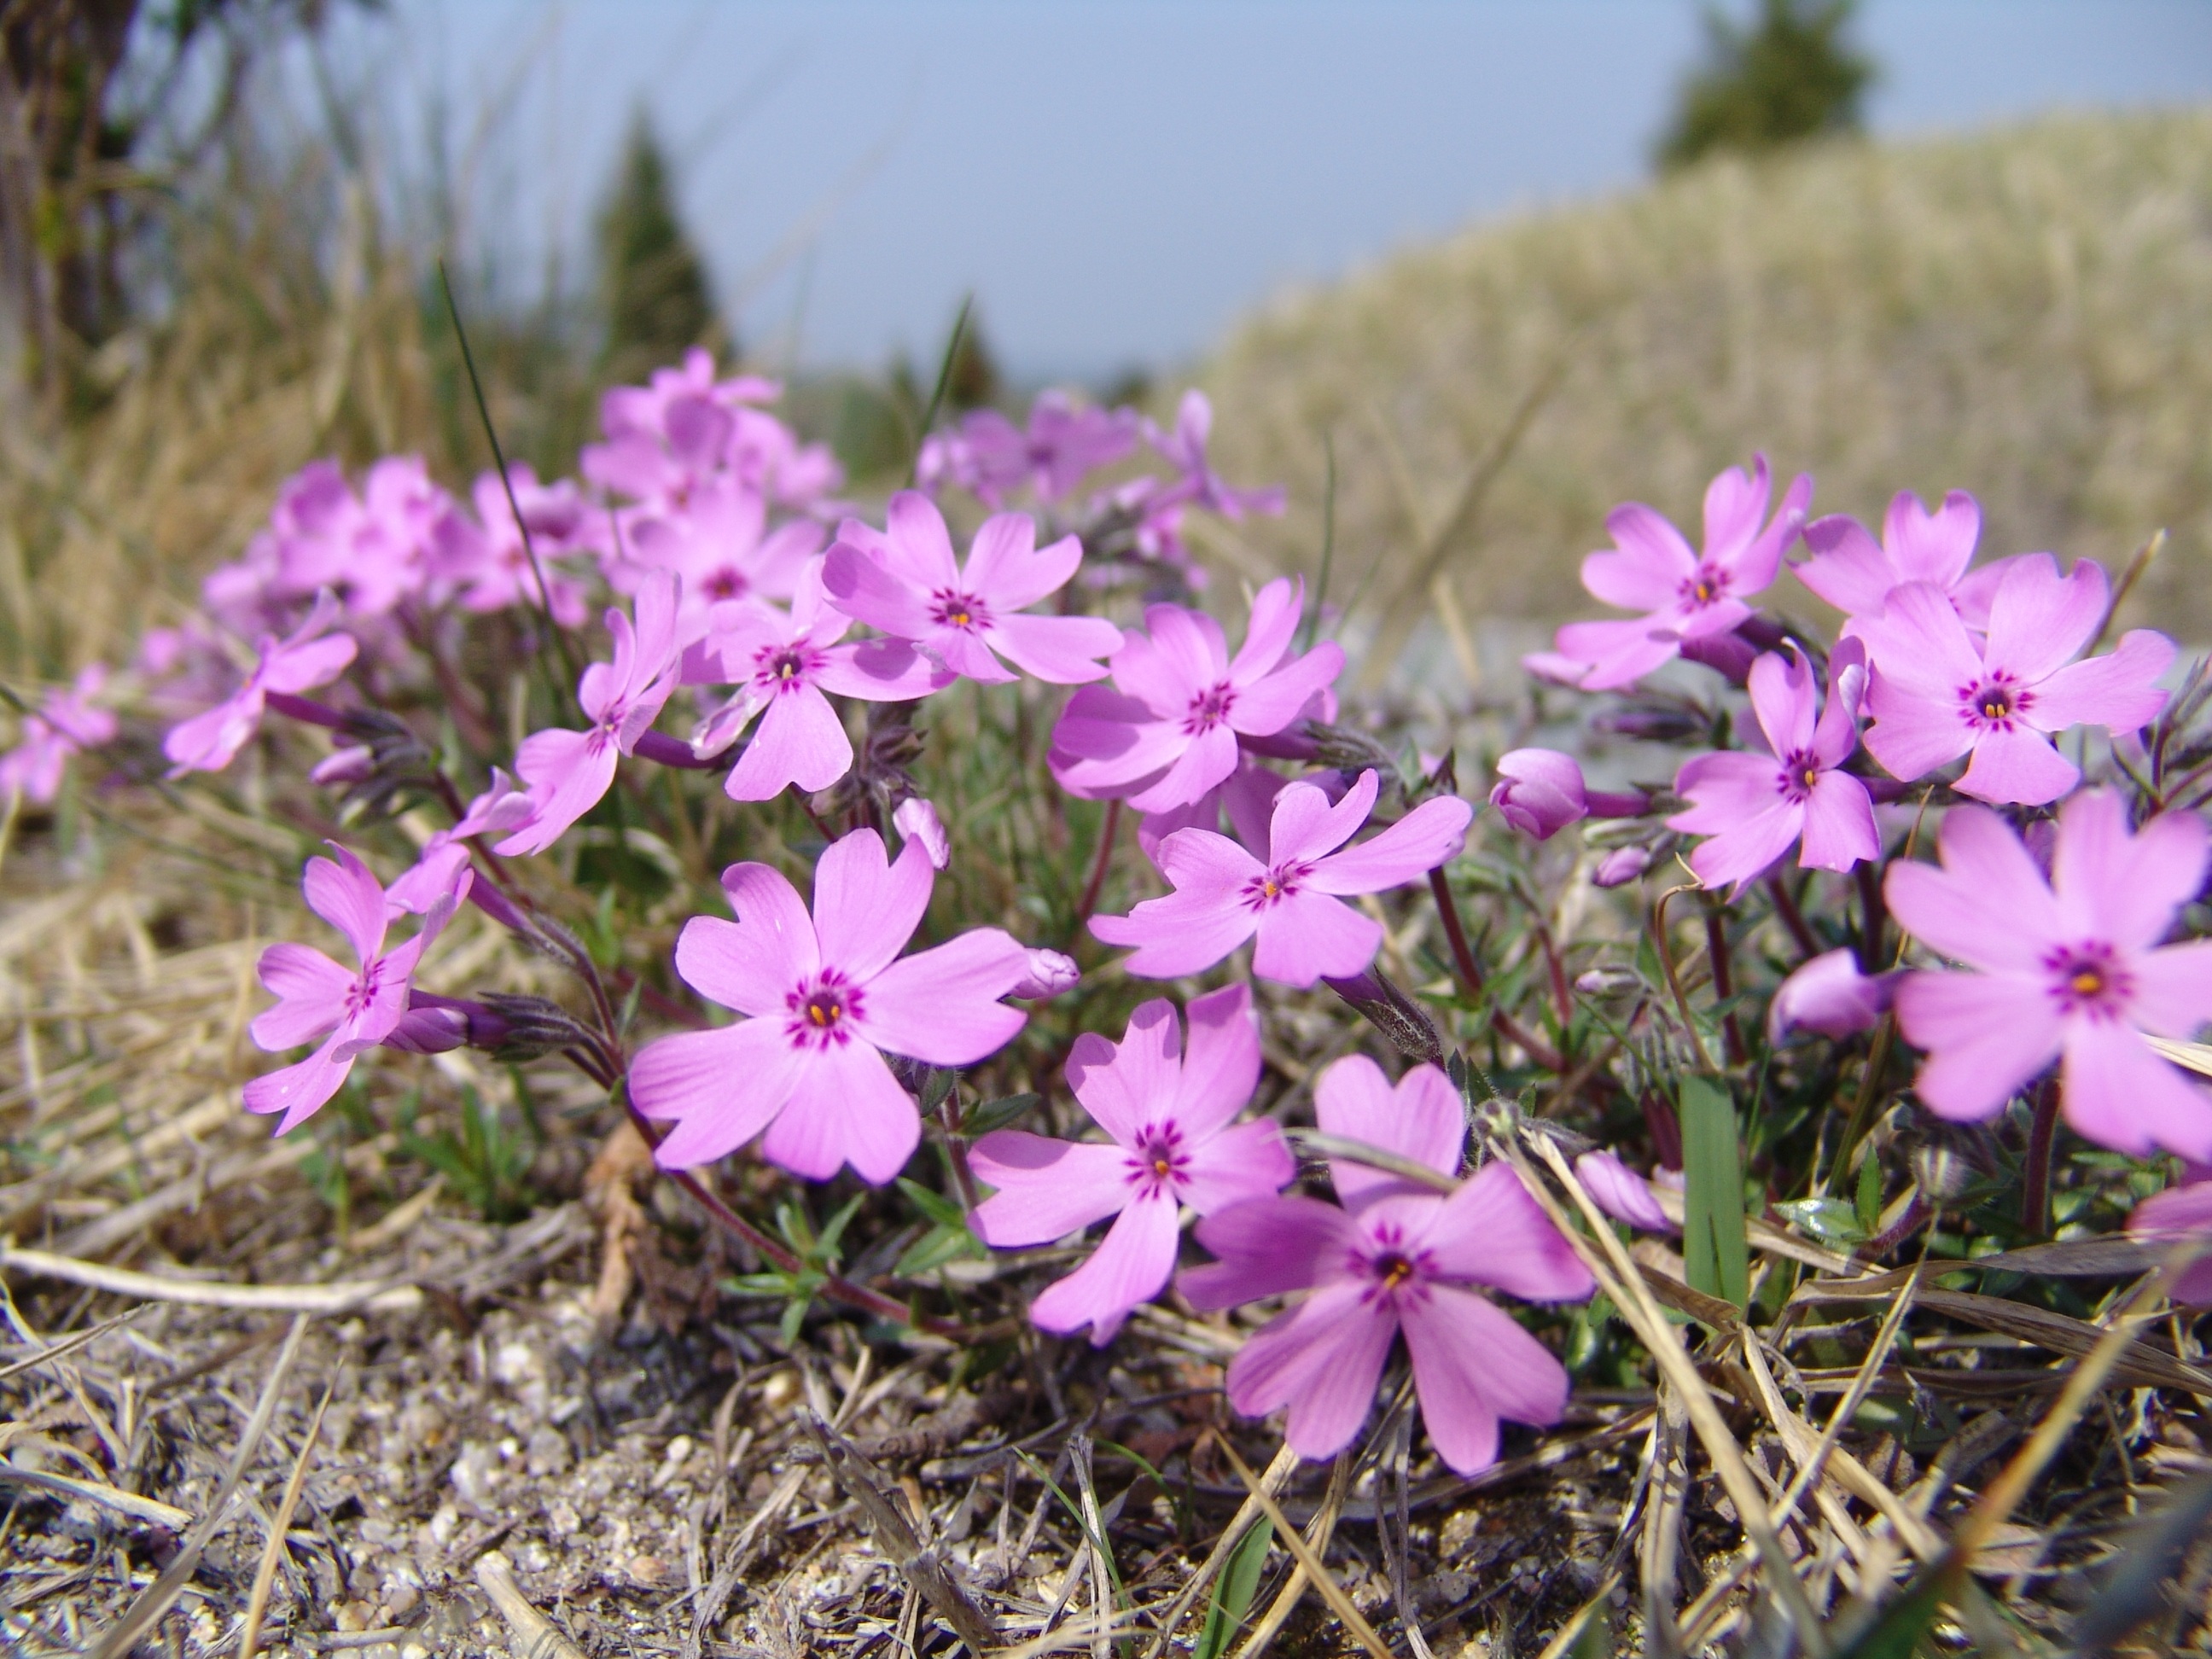
nature, grass, plant, flower, petal, botany, flora, wildflower, flowers, dianthus, pink flower, flowering plant, flower grass, annual plant, land plant, pink family